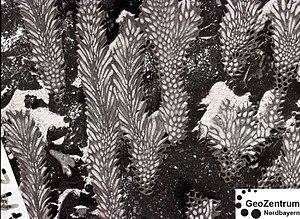
La classification de Dunham est un système pour les roches carbonatées défini par R. J. Dunham en 1962. Elle est utilisée, en particulier, en géologie pétrolière.